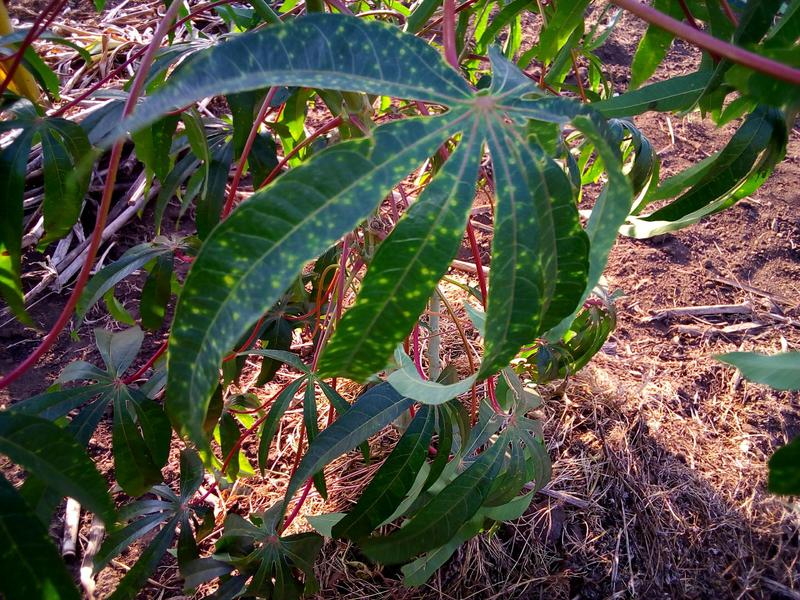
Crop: cassava
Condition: green_mottle